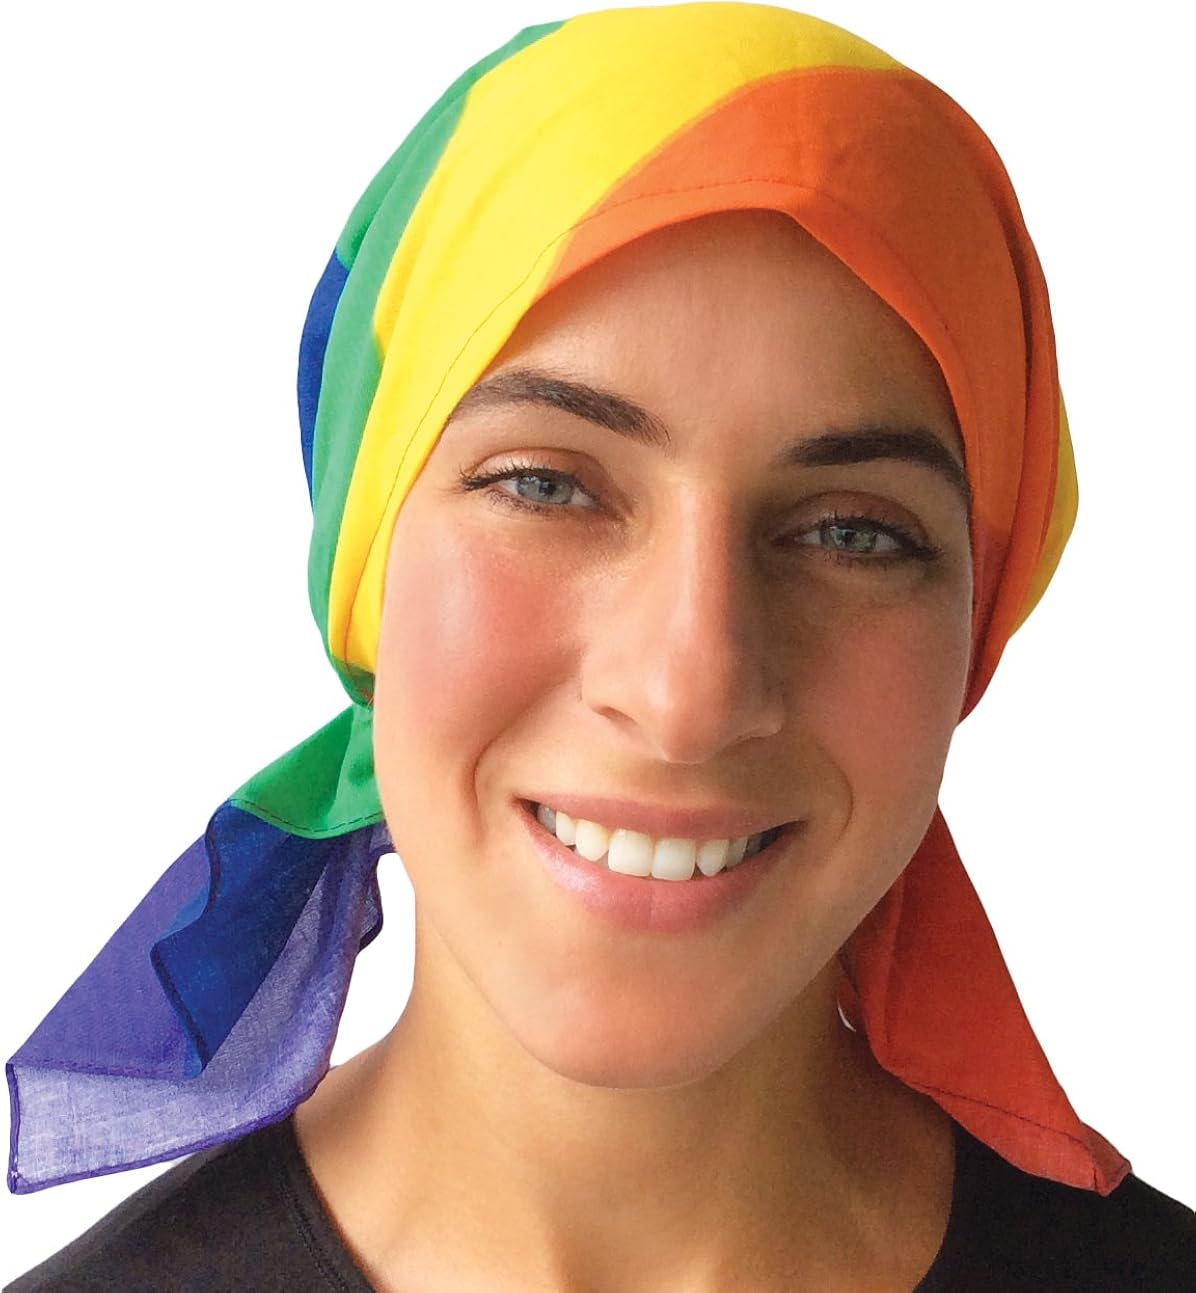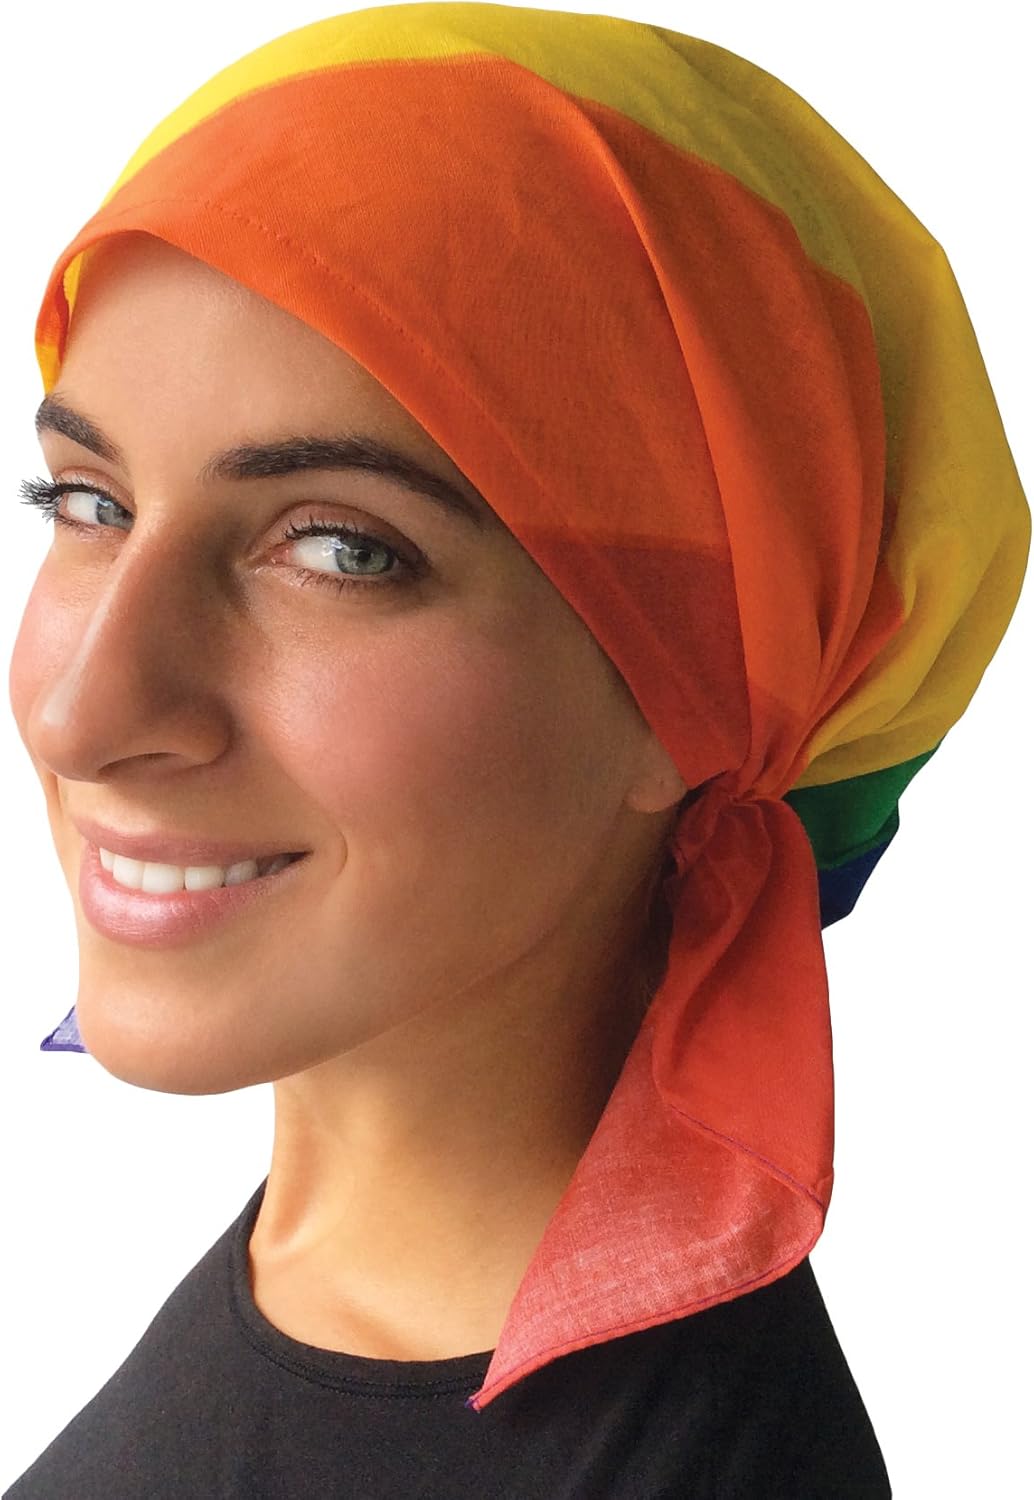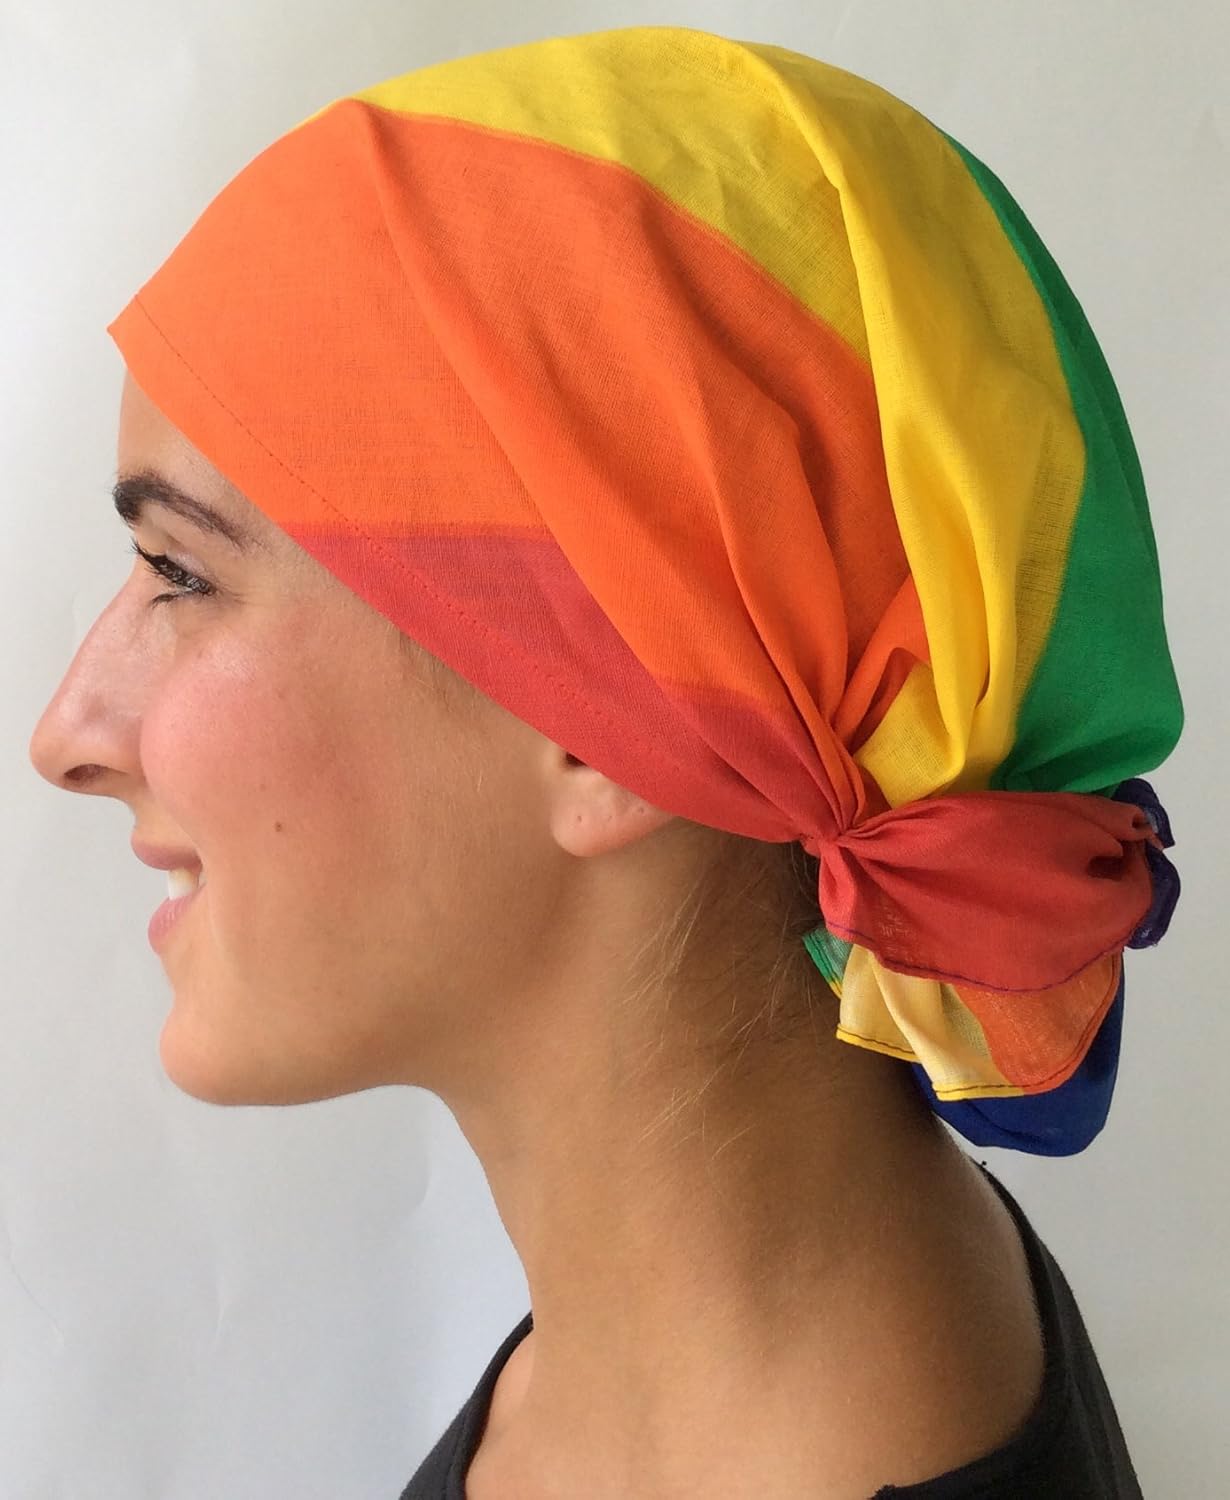
Classic Paisley Design Pre Tied Fitted Bandana Womens Head Wrap Scarf
Category: AMAZON FASHION
New Slip On Style. Slips on like a hat.Our bandanas are 100% cotton. Pre tied bandana. Secured with a hidden elastic at the back ensures a more secure fit. Easy on easy off with pleated sides for volume. Seamless for added comfort. Hugs your head gently, like a hat, but looks like a bandanna. Two tails can be tied in a knot or tucked in or worn down. Cover your head for fun, fashion on the beach or by the pool. Available in 14 colors. Light weight head scarf. Packable. Unisex headwear.  **Perfect to help protect or totally conceal a bald head from the sun. **Comfortable headwear for chemotherapy or cancer, with every day casual sport look that blends in. **Athletic look headwear for sports and for the gym.
Features: 100% Cotton | Fitted closure | New Slip On Style. Comfy with hidden built in elastic with two ties for secure fit | Head friendly, no fuss design. Easy on - easy off, no fuss bandana | Fits head size 20-24. (Sm, Med, Lg)Elastic back for secure fit. | Made in U.S.A. and imported, Designed by Uptown Girl Headwear - New York City